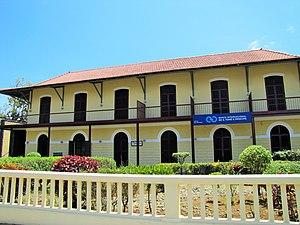
La Banco Internacional de São Tomé e Príncipe est la plus importante et la plus ancienne banque commerciale de Sao Tomé-et-Principe. Il comprend un siège social et douze agences.